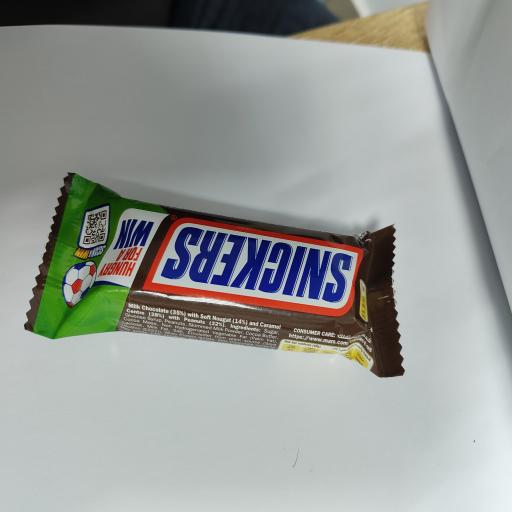
Label: plastics